Space music

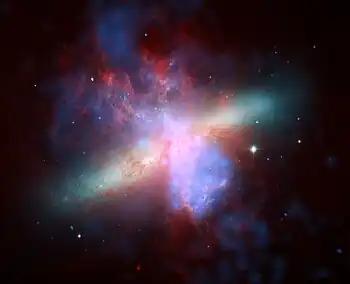
Space music typically evokes a sense of spatial imagery and emotion or sensations of floating, cruising, flying and other transportative sensations.

Space music, also called spacemusic or space ambient, is a subgenre of ambient music and is described as "tranquil, hypnotic and moving". It is derived from new-age music and is associated with lounge music, easy listening, and elevator music.